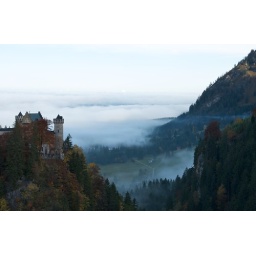
A castle above the clouds